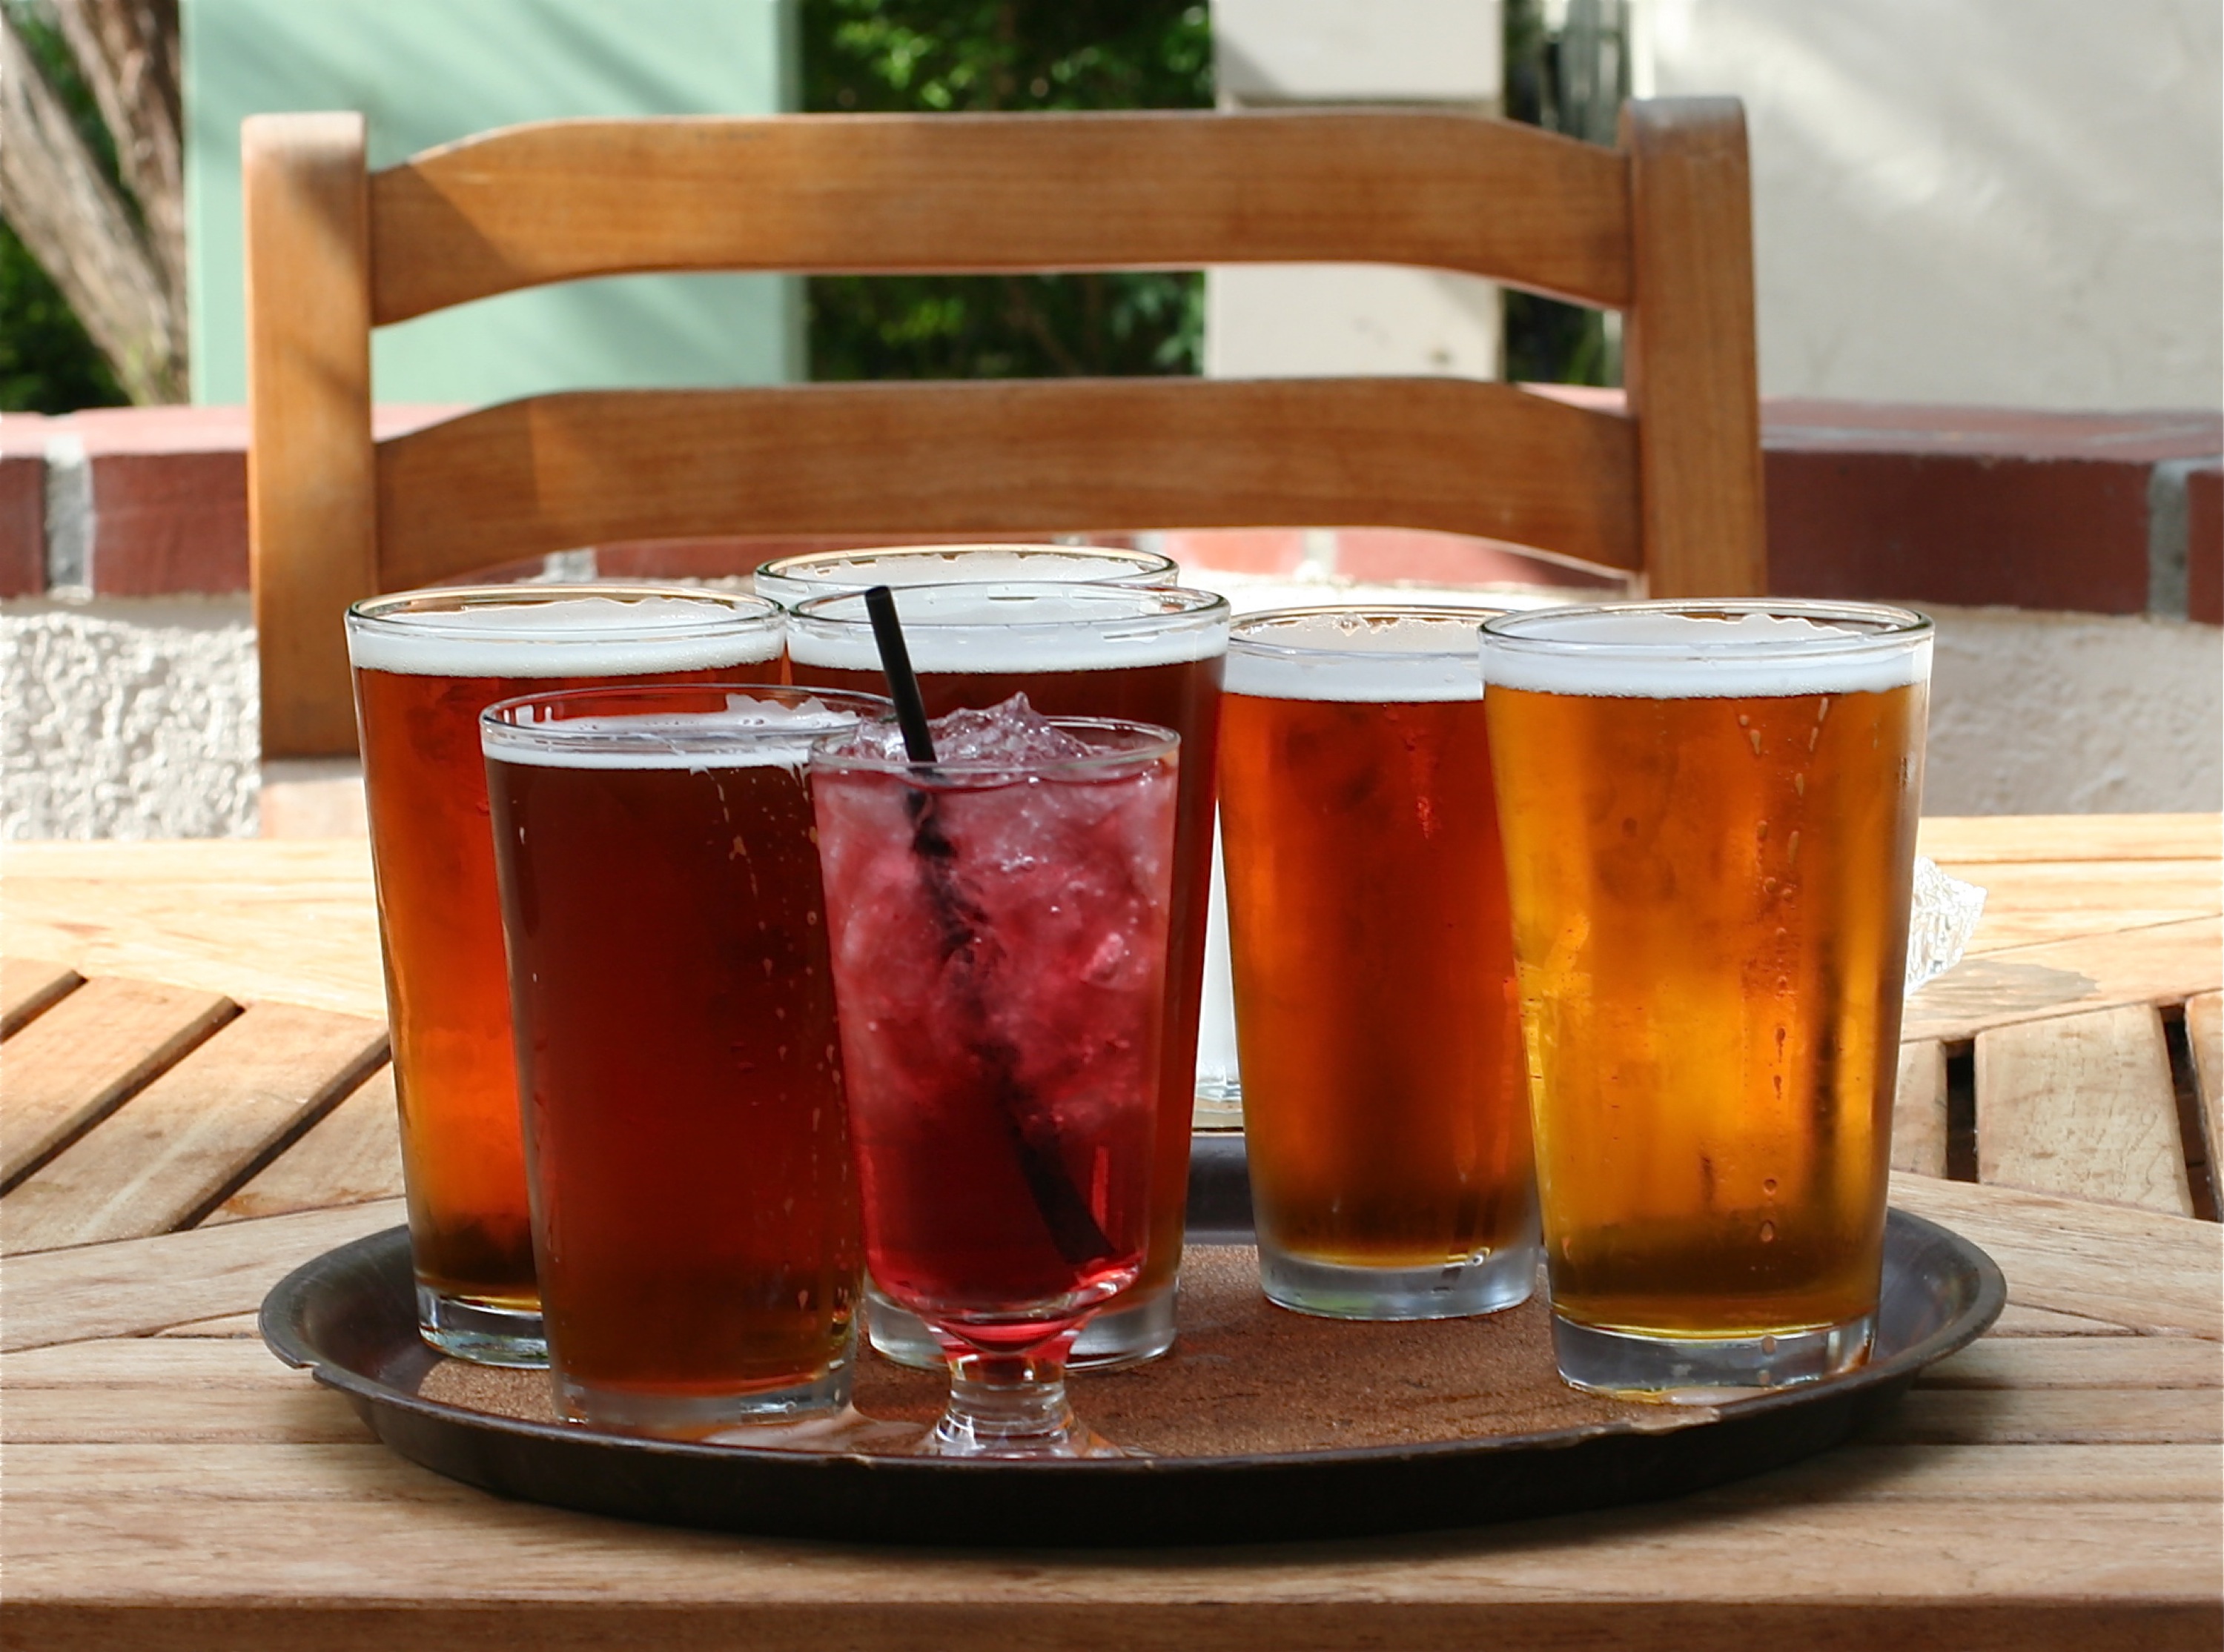
tea, produce, drink, beer, cocktail, monterey, nmc2009, alcoholic beverage, negroni, distilled beverage